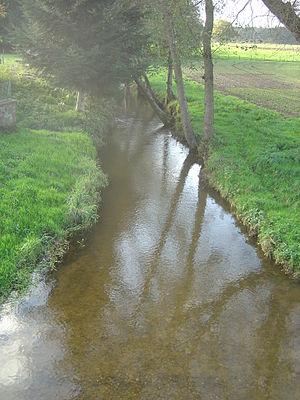
Pierrepont-sur-l'Arentèle est une commune française située dans le département des Vosges en région Grand Est et membre de la communauté de communes Vologne-Durbion.
L'Arentèle est une rivière française de la région Grand Est, qui coule dans le département des Vosges. C'est un affluent de la Mortagne en rive gauche, donc un sous-affluent du Rhin par la Mortagne, la Meurthe puis la Moselle.